Robert M. La Follette

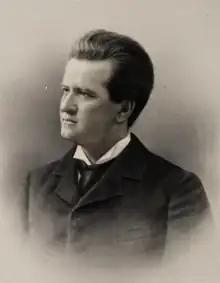
Photographic portrait of La Follette, as in the "History of Bench and Bar of Wisconsin" (1898)

La Follette was admitted to the state bar association in 1880. That same year, he won election as the district attorney for Dane County, Wisconsin, beginning a long career in politics. He became a protégé of George E. Bryant, a wealthy Republican Party businessman and landowner from Madison. In 1884, he won election to the House of Representatives, becoming the youngest member of the subsequent 49th Congress. His political views were broadly in line with those of other Northern Republicans at the time; he supported high tariff rates and developed a strong relationship with William McKinley. He did, however, occasionally stray from the wishes of party leaders, as he voted for the Interstate Commerce Act of 1887 and the Sherman Antitrust Act of 1890. He also denounced racial discrimination in the Southern United States and favored the Lodge Bill, which would have provided federal protections against the mass disenfranchisement of African Americans in the South. "Milwaukee Sentinel" referred to him as being "so good a fellow that even his enemies like him". Views on racial and ethnic matters were not central to La Follette's political thinking. His wife was a stronger proponent of civil rights.